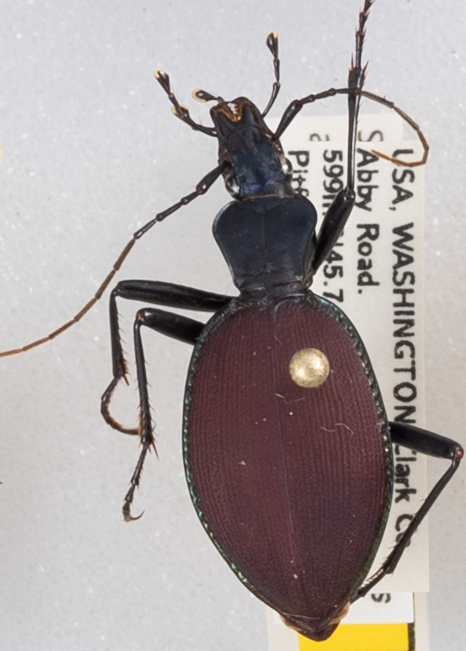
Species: Scaphinotus angusticollis
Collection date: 2018-07-24
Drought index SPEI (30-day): -1.13
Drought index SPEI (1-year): -0.62
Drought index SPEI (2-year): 0.71